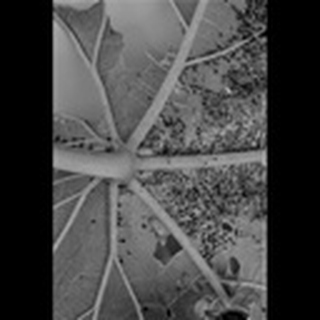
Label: cotton_aphids